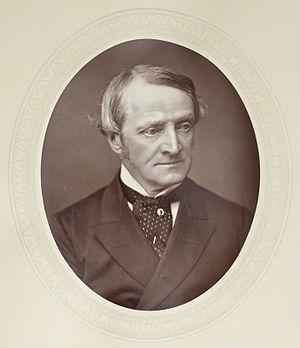
Chichester Samuel Parkinson-Fortescue, 2ᵉ baron Clermont et 1ᵉʳ baron Carlingford, connu sous le nom de Chichester Fortescue jusqu'en 1863 et sous le nom de Chichester Parkinson-Fortescue entre 1863 et 1874 et Lord Carlingford après 1874, est un politicien libéral britannique du XIXᵉ siècle.